2009 EagleBank Bowl

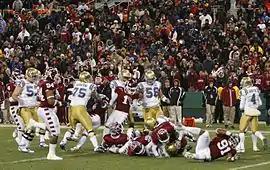
UCLA and Temple during the 2009 EagleBank Bowl

UCLA rallied from a 21-10 halftime deficit to defeat Temple for their first winning season in 3 years. Temple did not score in the second half of the game after star tailback Bernard Pierce left the game with an injured shoulder. Pierce had recorded 53 yards and a touchdown on 12 carries before his early exit. UCLA quarterback Kevin Prince completed 16 of 31 passes for 221 yards with two touchdowns and one interception. His counterpart, Vaughn Charlton, had more interceptions (two) than completed passes (one) in the second half. Bruins linebacker Akeem Ayers returned an interception 2 yards for a go-ahead touchdown in the fourth quarter and was named the game's MVP for his efforts.